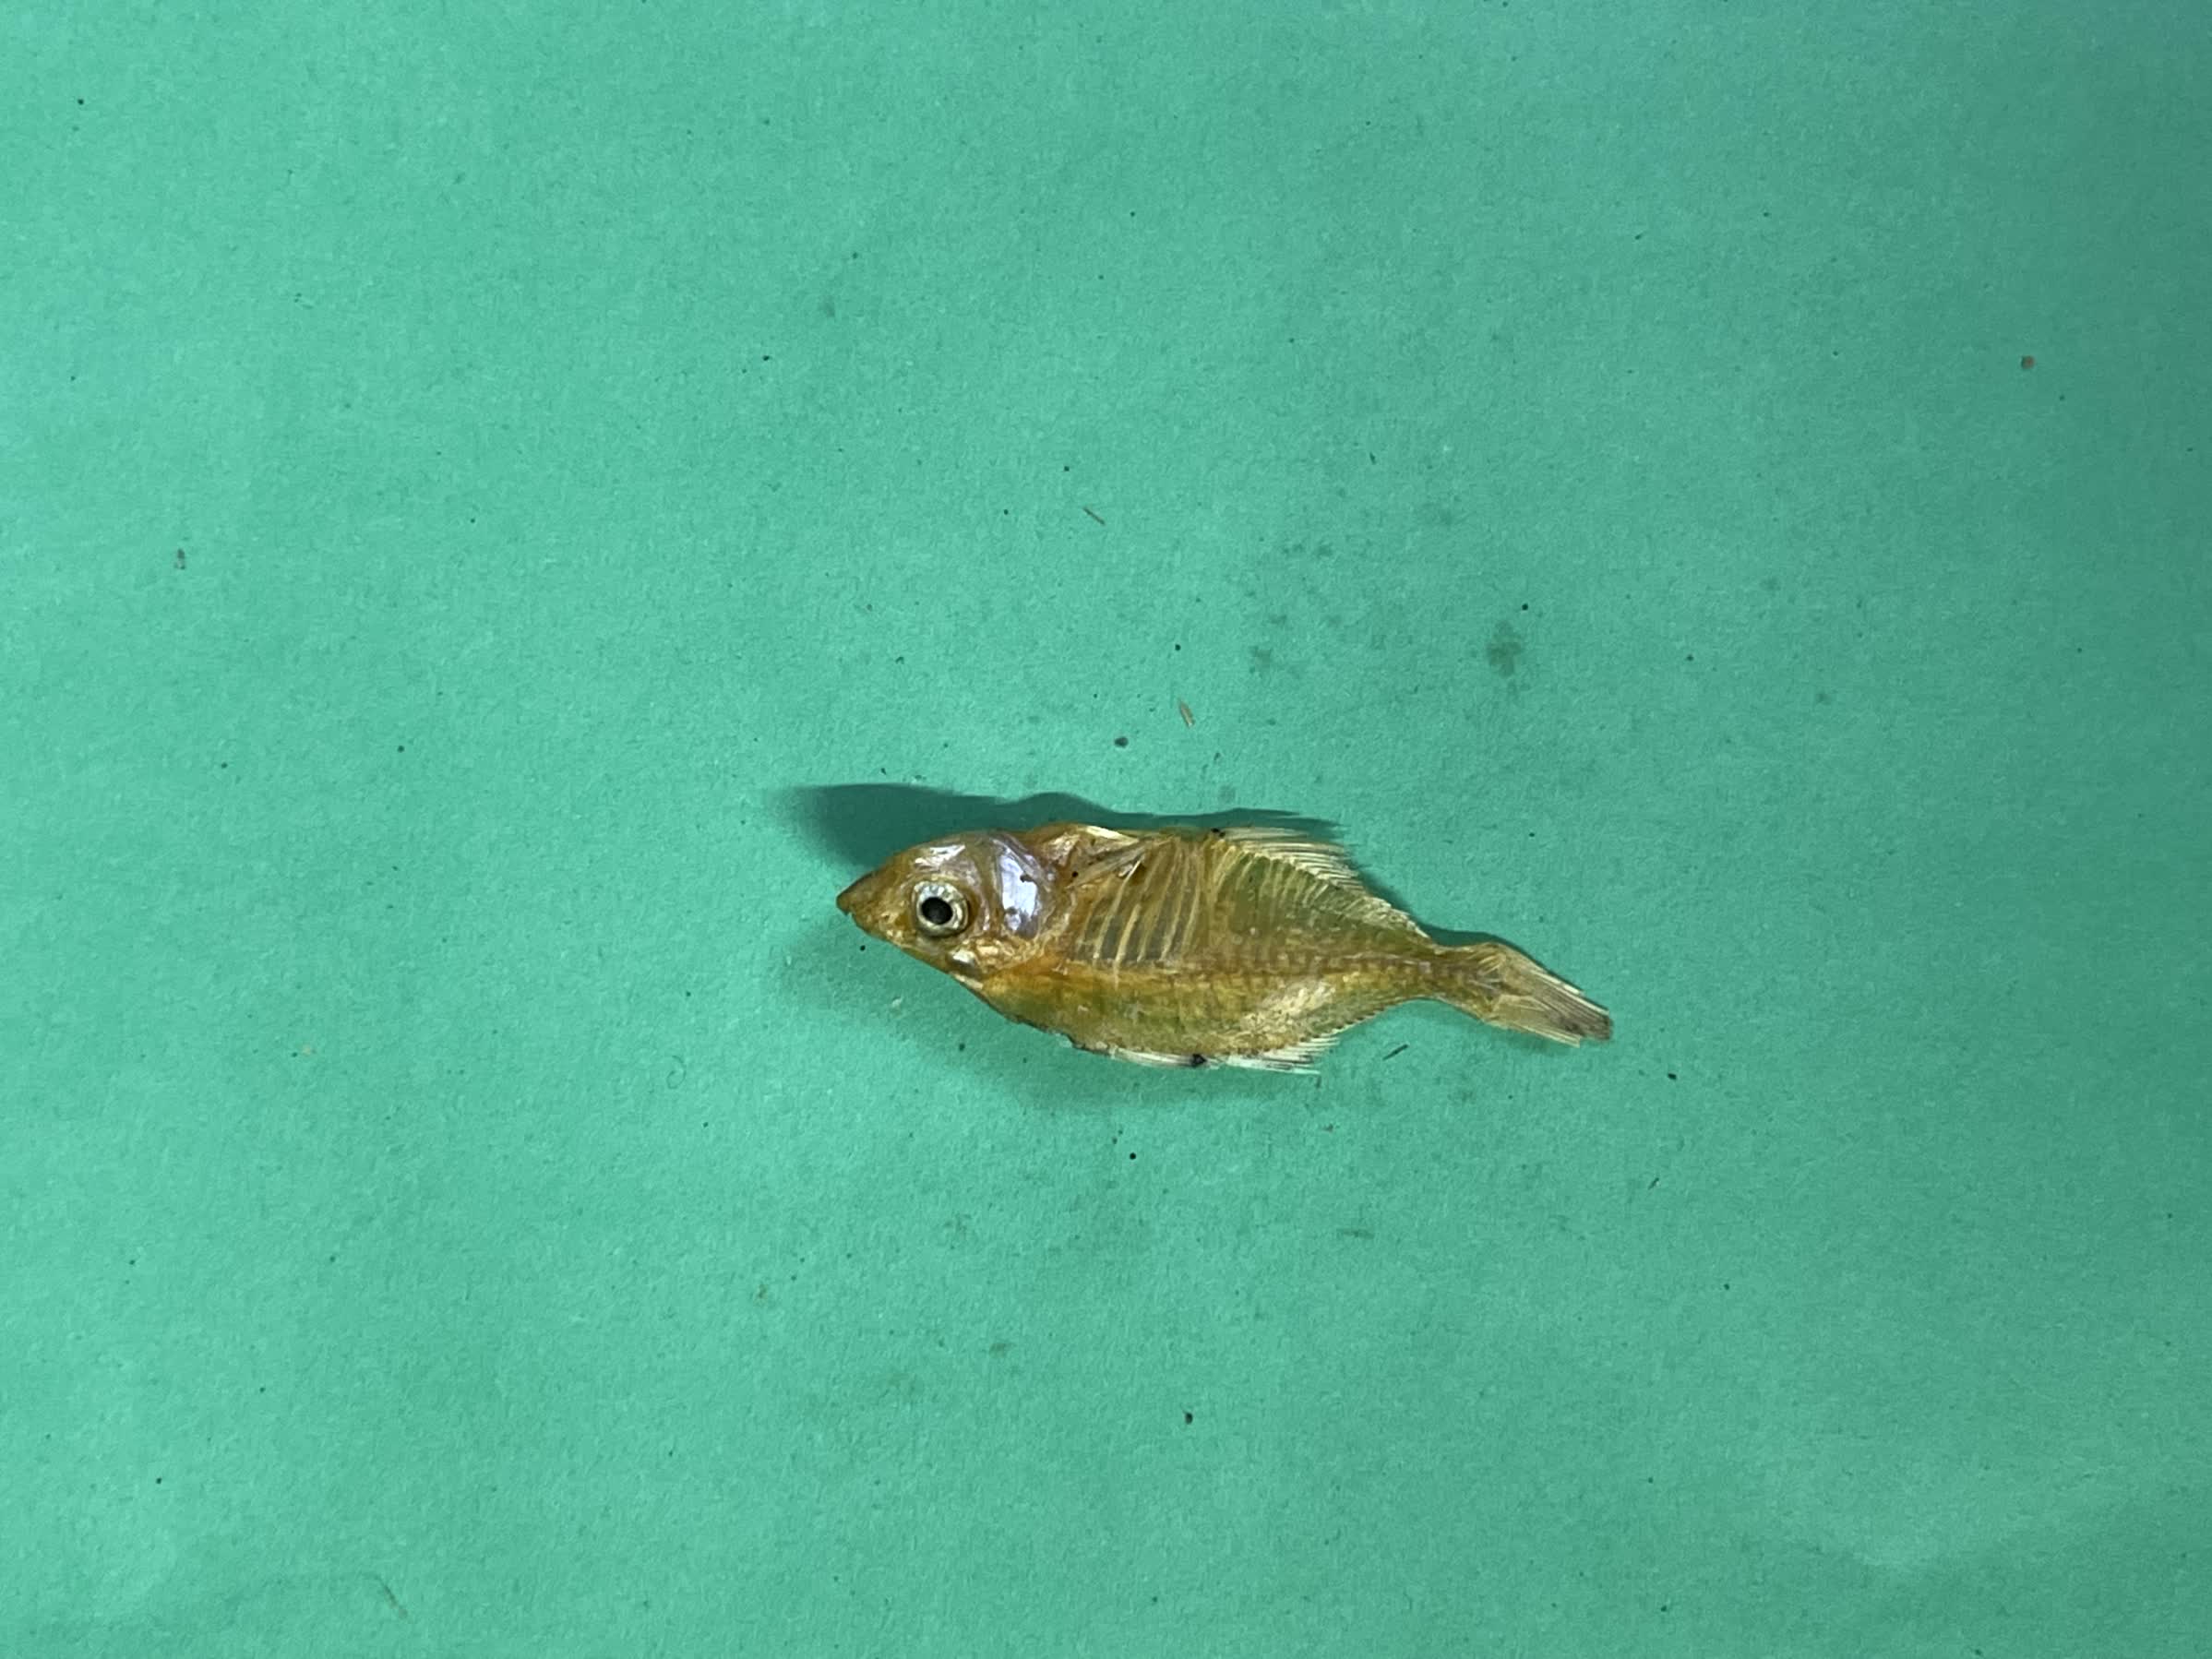
Species: Chanda